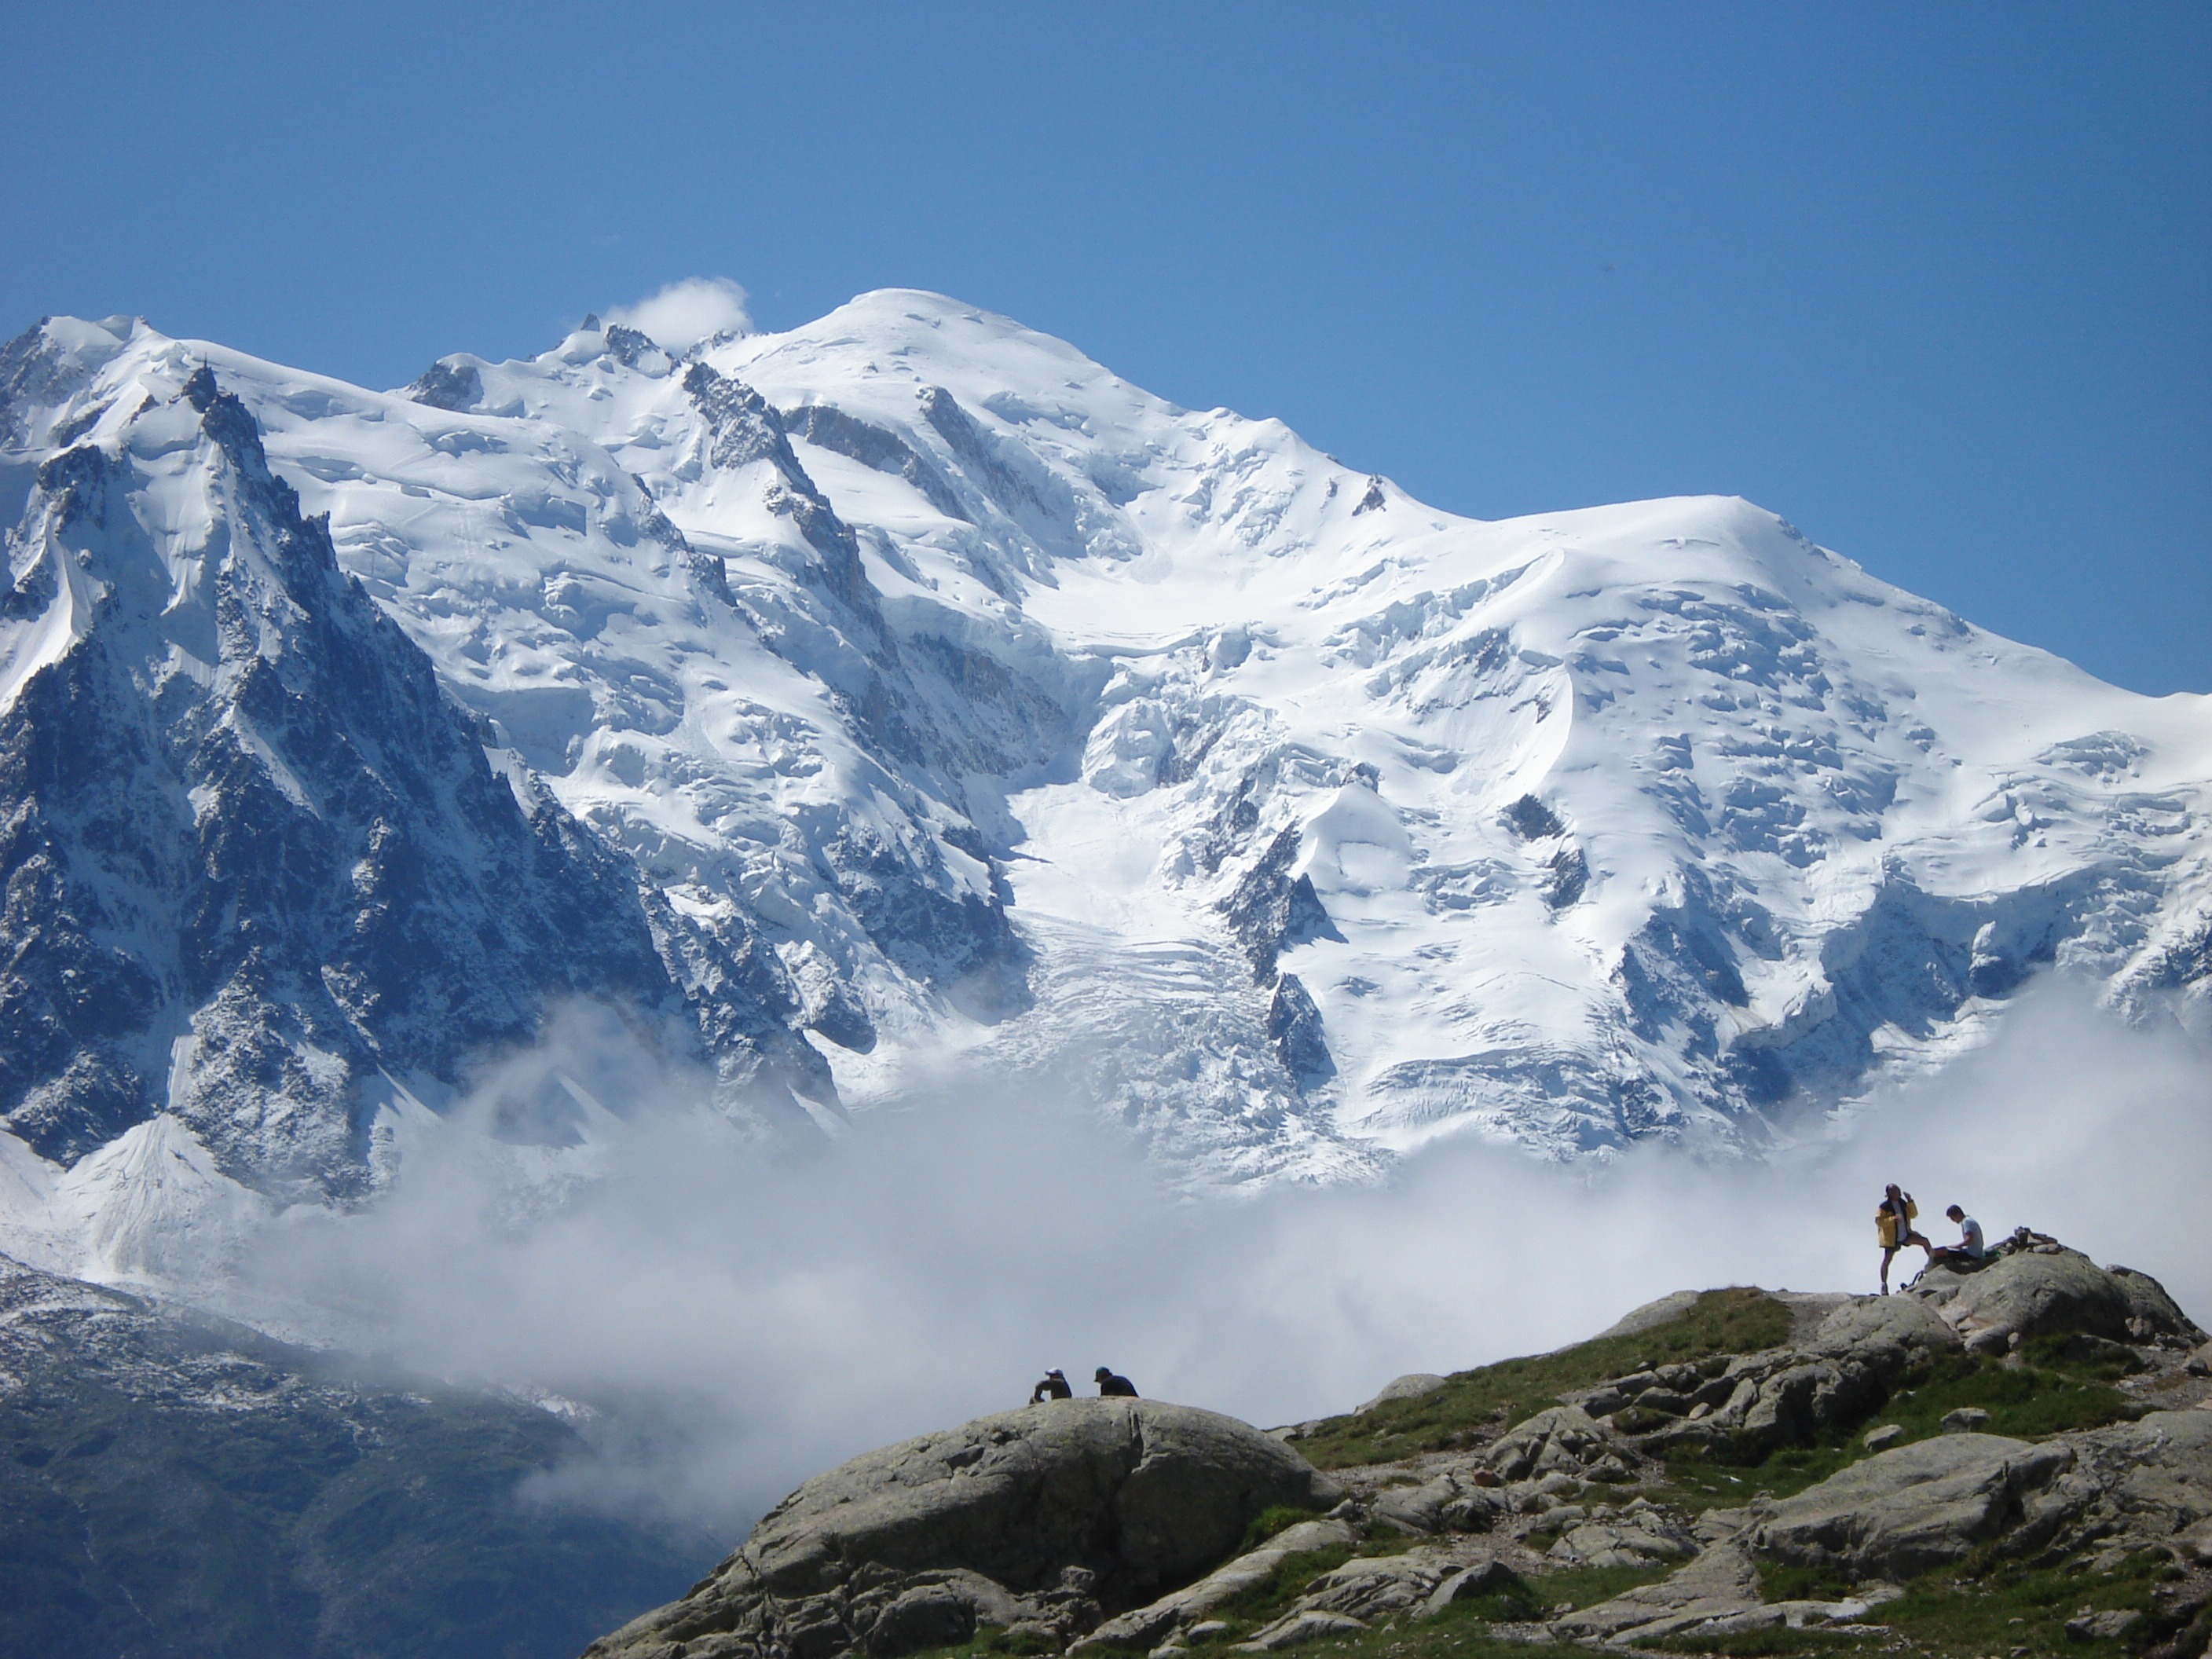
mountain, snow, adventure, mountain range, weather, ridge, summit, mont blanc, mountaineering, massif, alps, plateau, fell, cirque, landform, mountain pass, aiguille du midi, dome of the snack, geographical feature, mountainous landforms, glacial landform, geological phenomenon